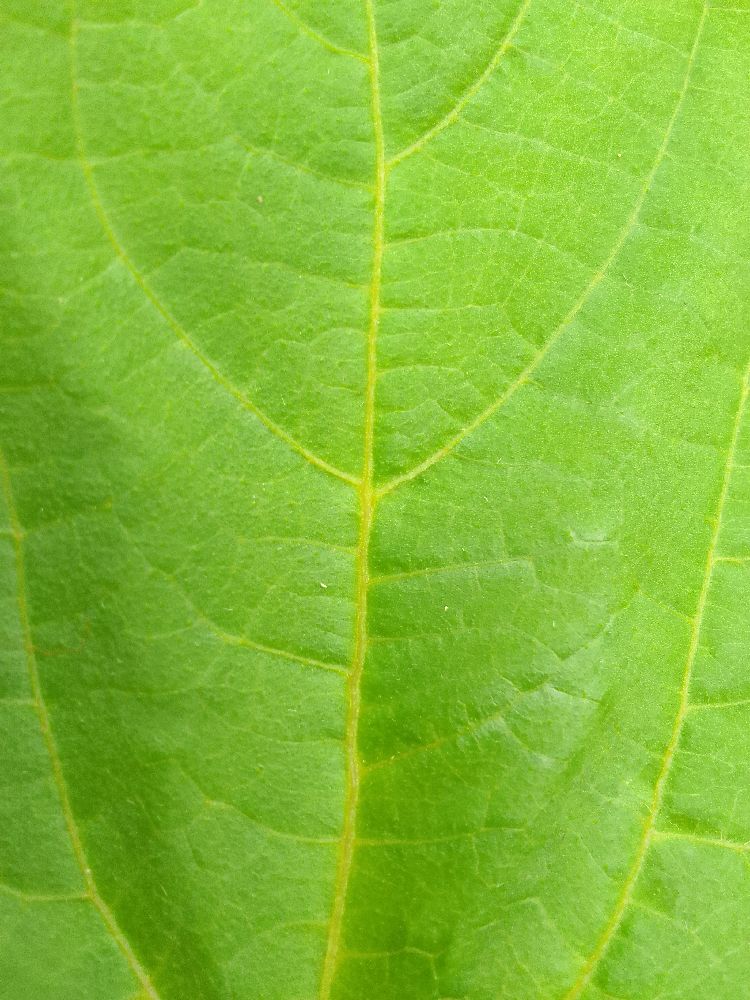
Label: healthy